Suman Rawat

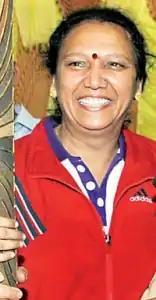
Suman in 2002

Suman Rawat (born 6 March 1961) is an Indian former track and field athlete. She competed in the 3000 metres event and won bronze at the 1986 Asian Games and gold in the 1987 South Asian Games in the 1500 m and 3000 m events. She was conferred with the Arjuna award for her achievements. She hails from India's Himachal Pradesh State.